Poplar, Montana

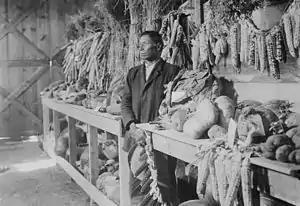
Horse's Ghost at the fair, Poplar, MT

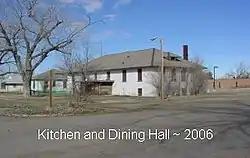
Old Fort Peck Agency building, Poplar, Montana

Poplar is a city in Roosevelt County, Montana, United States. The population was 758 at the 2020 census. It is the tribal headquarters for the Fort Peck Indian Reservation, though Wolf Point is the most populous. The reservation is home to both the Assiniboine and Sioux Tribes, two distinct American Indian Nations.